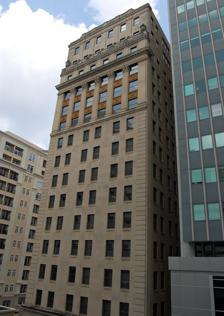
Building: Johnston Building (Charlotte, North Carolina)
Country: United States of America
Year built: 1924
Office in North Carolina, U.S. Johnston Building Johnston Building in Charlotte, North Carolina , 2007 General information Type Office Architectural style Neoclassical Location 212 South Tryon Street Charlotte, North Carolina , U.S. Coordinates 35°13′34″N 80°50′41″W / 35.2262°N 80.8448°W / 35.2262; -80.8448 Opening 1924 Owner The Dilweg Companies Height Roof 225.65 feet (69 m) Technical details Floor count 17 Lifts/elevators 4 Design and construction Architect(s) William Lee Stoddart Main contractor Hunkin-Conkey Construction Other information Public transit access Tryon Street Website www .johnstonbuildingcharlotte .com The Johnston Building , also known as the Midtown Plaza , is a 17-story office high-rise in Charlotte, North Carolina with an approximate height of 225.65 feet (69 m). Originally 15 stories when completed in 1924, it was the tallest building in Charlotte until 1926. History Located at 212 South Tryon Street, the lot was home to the Trust Building, which burned in 1922. Anchor Mills Company bought the site for $100 in 1923 from the Textile Office Building Company. William Lee Stoddart , a New York City architect known for large hotels, had designed the Hotel Charlotte , which was under construction and had Charles Worth Johnston as an investor. The builder was Hunkin-Conkey Construction, and the cost was reported to be $600,000. The Neo-classical steel frame building had limestone blocks for the facade, and buff-colored brick, but these were only for appearance and did not support the building. Rental agent Thomas Griffith said the Johnston Building had tenants booked even before completion. Offices housed cotton brokers, insurance agents, attorneys, and realty companies. Among those located in the building when it opened: the E.C. Griffith Company, architect C.C. Hook , and Cameron Morrison . Southern Bell took over the entire fifteenth floor by 1926 and had all of three floors and parts of others by 1947. A 1927 Chamber of Commerce report said the Johnston Building had 125,000 square feet (11,600 m 2 ) of "first  class" office space. Only the First National Bank Building , which superseded the Johnston Building as Charlotte's tallest in 1926, had more space with 160,000 square feet (15,000 m 2 ). In 1929 two more floors were added. The current building has a total of 172,382 square feet. David R. Johnston, son of Charles Worth Johnston, took over the family business interests. Anchor Mills decided to sell the property in 1975 due to the younger Johnston's health problems. Johnston Building Inc. assumed a $2.1 million mortgage with New York Life Insurance Company , which took over the building in 1981 when payments could not be made. That same year, New York Life sold the Johnston Building to Howard, Howard and Barnard of California , after which renovations began. The appraised value of the building and lot in 1991 was nearly $17.2 million, $2 million of that for the lot. The Dilweg Companies of Durham, North Carolina announced February 2, 2015 that the company bought the Johnston Building. County records showed the purchase price was $25.3 million. See also List of tallest buildings in Charlotte List of tallest buildings in North Carolina List of tallest buildings in the United States References